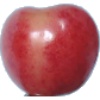
Label: cherry_rainier